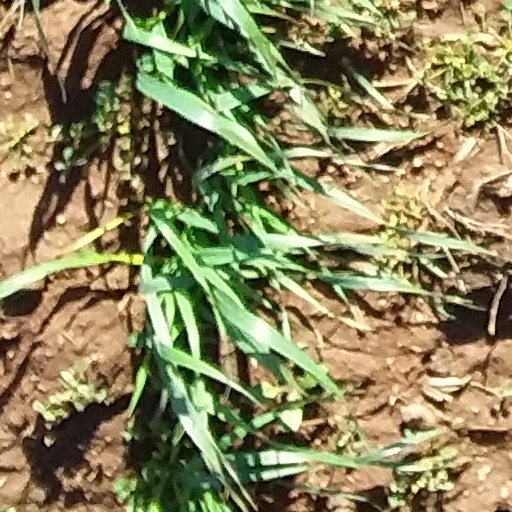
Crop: wheat